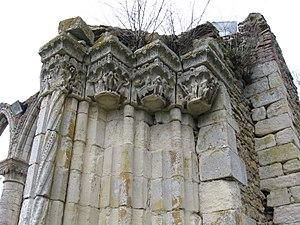
Vestiges de l'église Notre-Dame de Corbeil achetés par le comte de Goutaut-Biron en 1823 et exposés dans le parc du château de Montgermont. (Pringy, Seine-et-Marne, région Île-de-France).
Pringy est une commune française située dans le département de Seine-et-Marne en région Île-de-France.